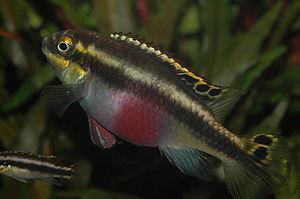
Le Pelmato est un poisson de la famille des cichlidés. Il est originaire d'Afrique tropicale ouest, plus précisément du delta du Niger.
La famille des Cichlidés appartient au sous-ordre des Labroidei, qui compte aussi des familles comme les Pomacentridés ou les Scaridés. Cette famille comporte plus de 200 genres et entre 1 600 et 1 800 espèces, réparties principalement en Afrique, en Amérique centrale, Amérique du Sud, Texas, Israël, Madagascar, Syrie, Iran, Sri Lanka et sur les côtes sud des Indes. De nombreuses espèces sont importées et parfois élevées en Europe à des fins aquariophiles, en raison de leurs couleurs vives et de leurs mœurs parfois évoluées. On compte parmi ses membres les plus célèbres le scalaire, l'oscar ou encore le discus. La disparition massive des 200 espèces différentes de Cichlidés du lac Victoria, espèces qui se sont diversifiées depuis 12 000 ans, est une illustration des menaces qui pèsent sur la biodiversité.